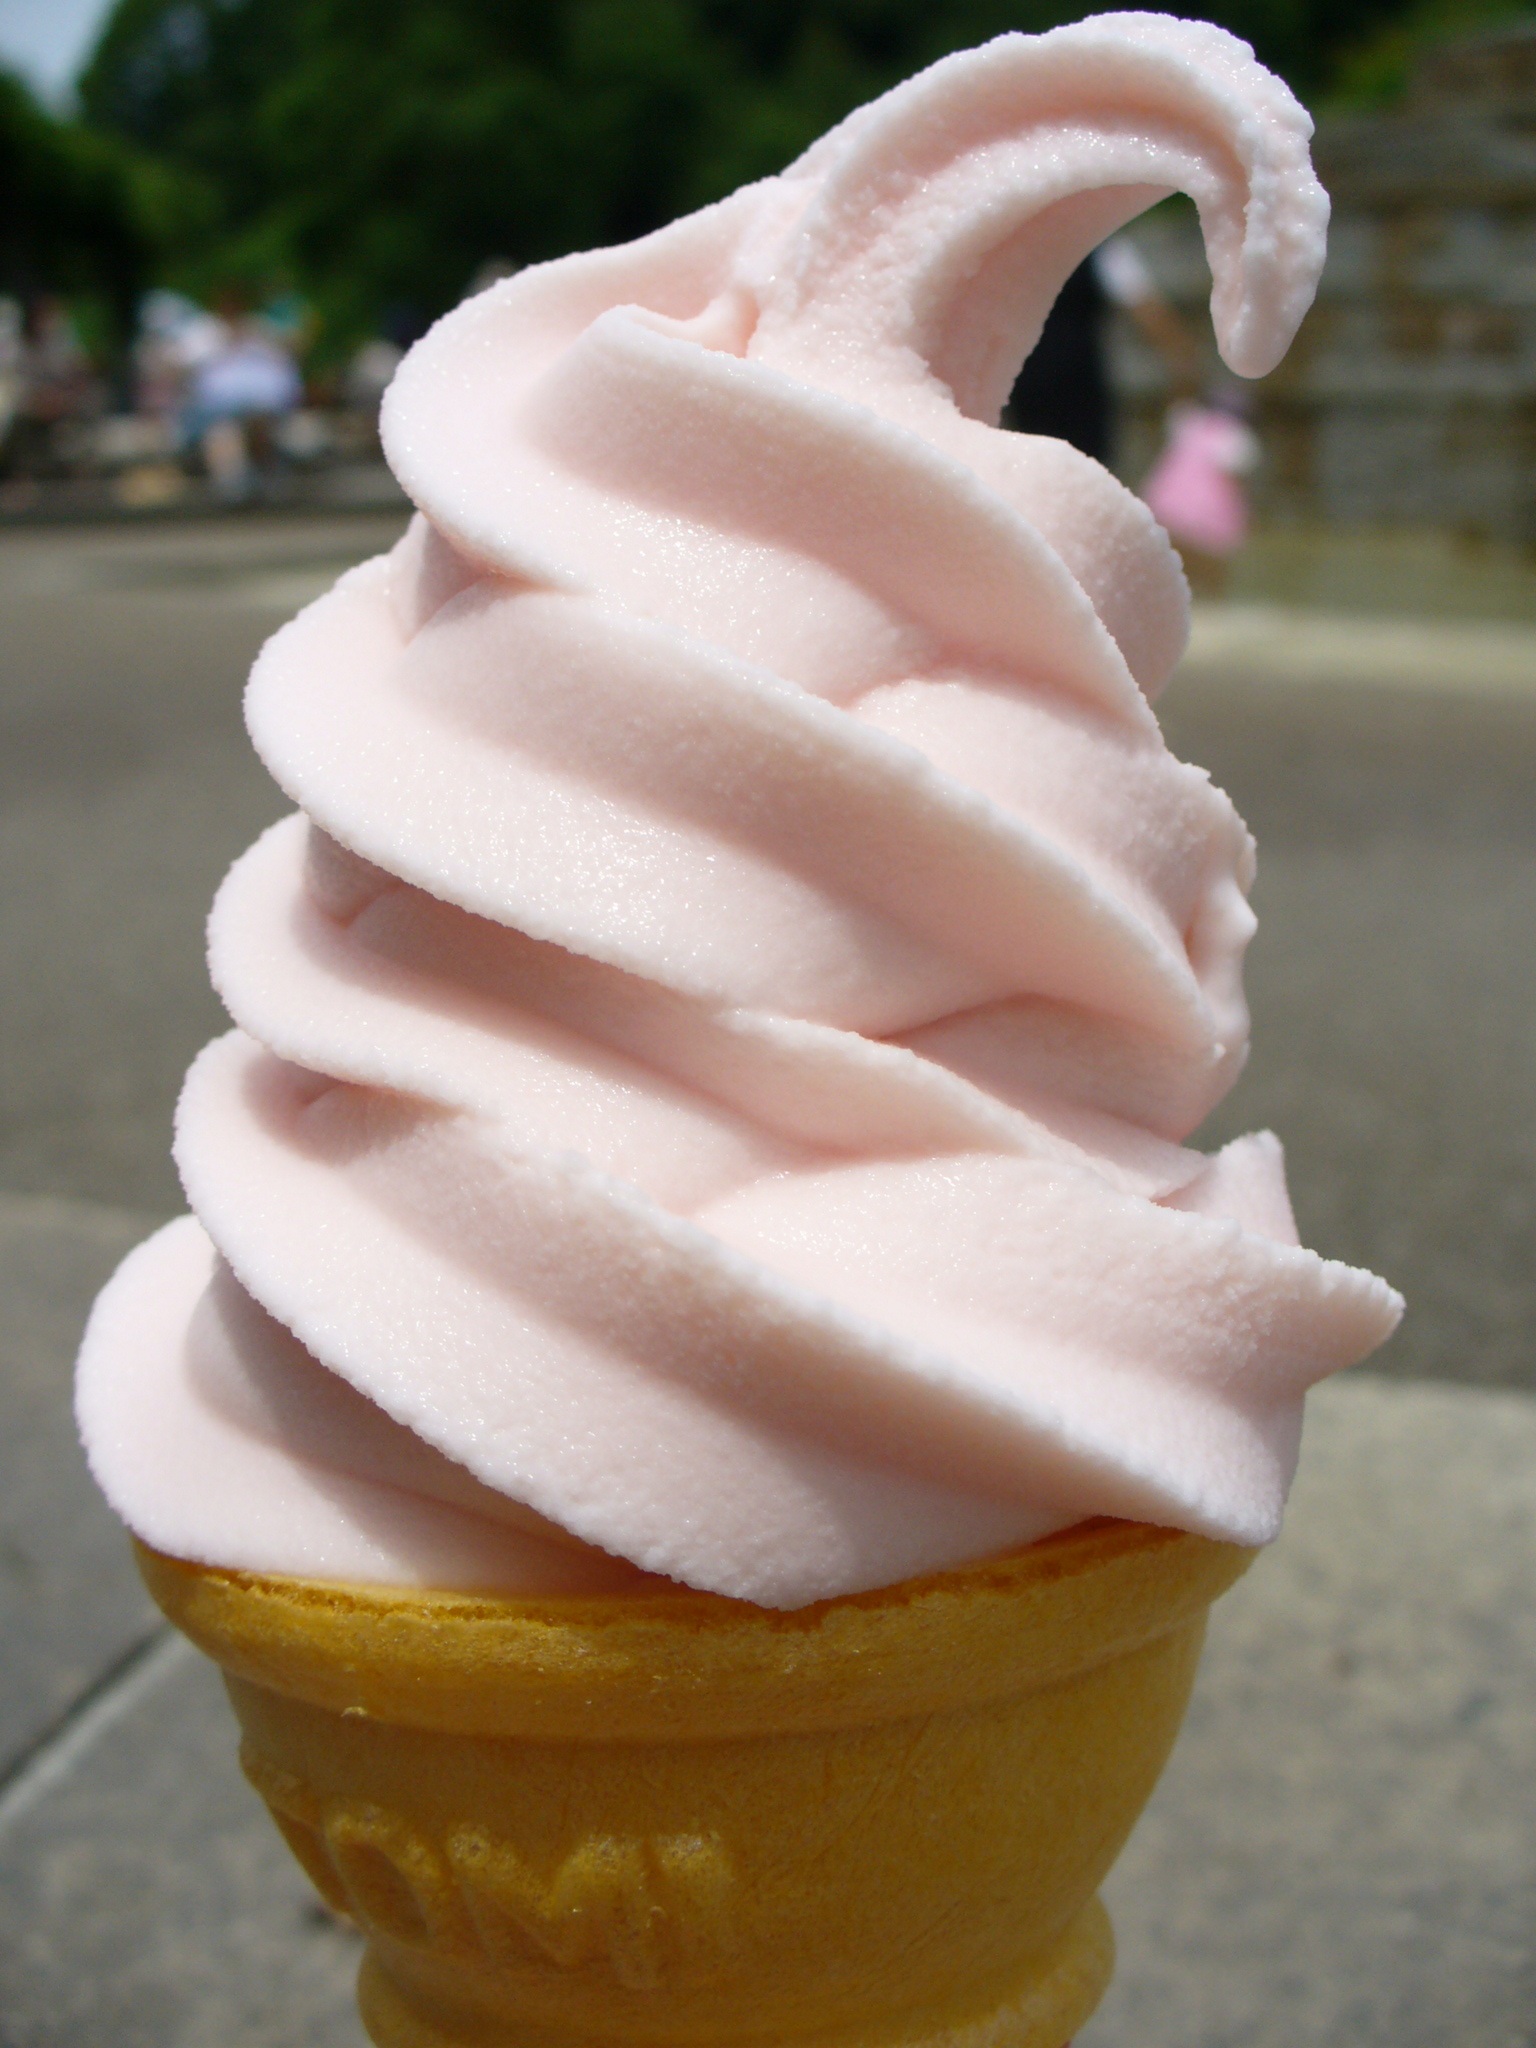
cold, sweet, food, produce, fresh, frozen, cupcake, milk, snack, ice cream, dessert, waffle, cream, cake, whipped cream, icing, tasty, refreshment, vanilla, sweetness, dairy, flavor, buttercream, soft ice cream cone